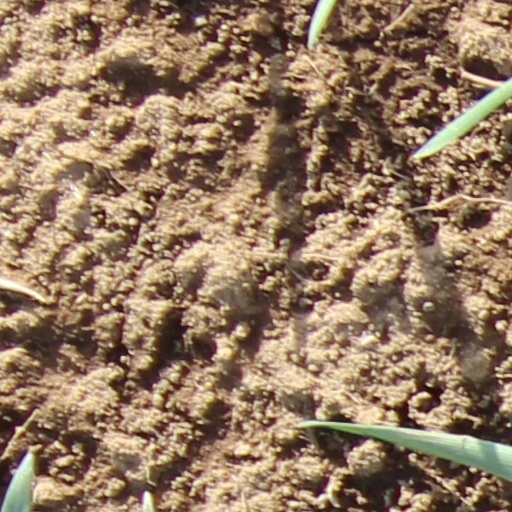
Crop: wheat